Max Planck

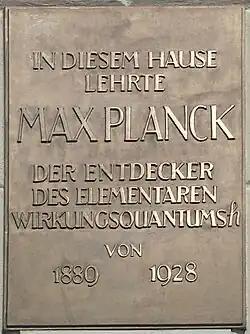
Plaque at the Humboldt University of Berlin: "Max Planck, discoverer of the elementary quantum of action "h", taught in this building from 1889 to 1928."

Planck started a six-semester course of lectures on theoretical physics, "dry, somewhat impersonal" according to Lise Meitner, "using no notes, never making mistakes, never faltering; the best lecturer I ever heard" according to an English participant, James R. Partington, who continues: "There were always many standing around the room. As the lecture-room was well heated and rather close, some of the listeners would from time to time drop to the floor, but this did not disturb the lecture." Planck did not establish an actual "school"; the number of his graduate students was only about 20, among them: